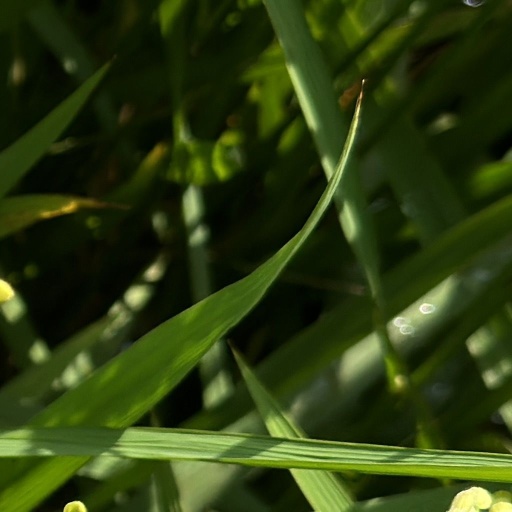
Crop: rice